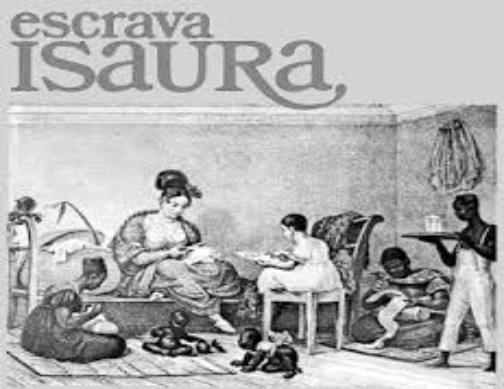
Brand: isaura
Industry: Others